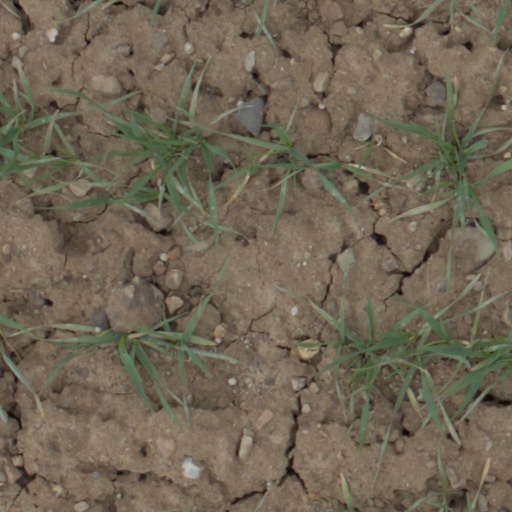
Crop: wheat